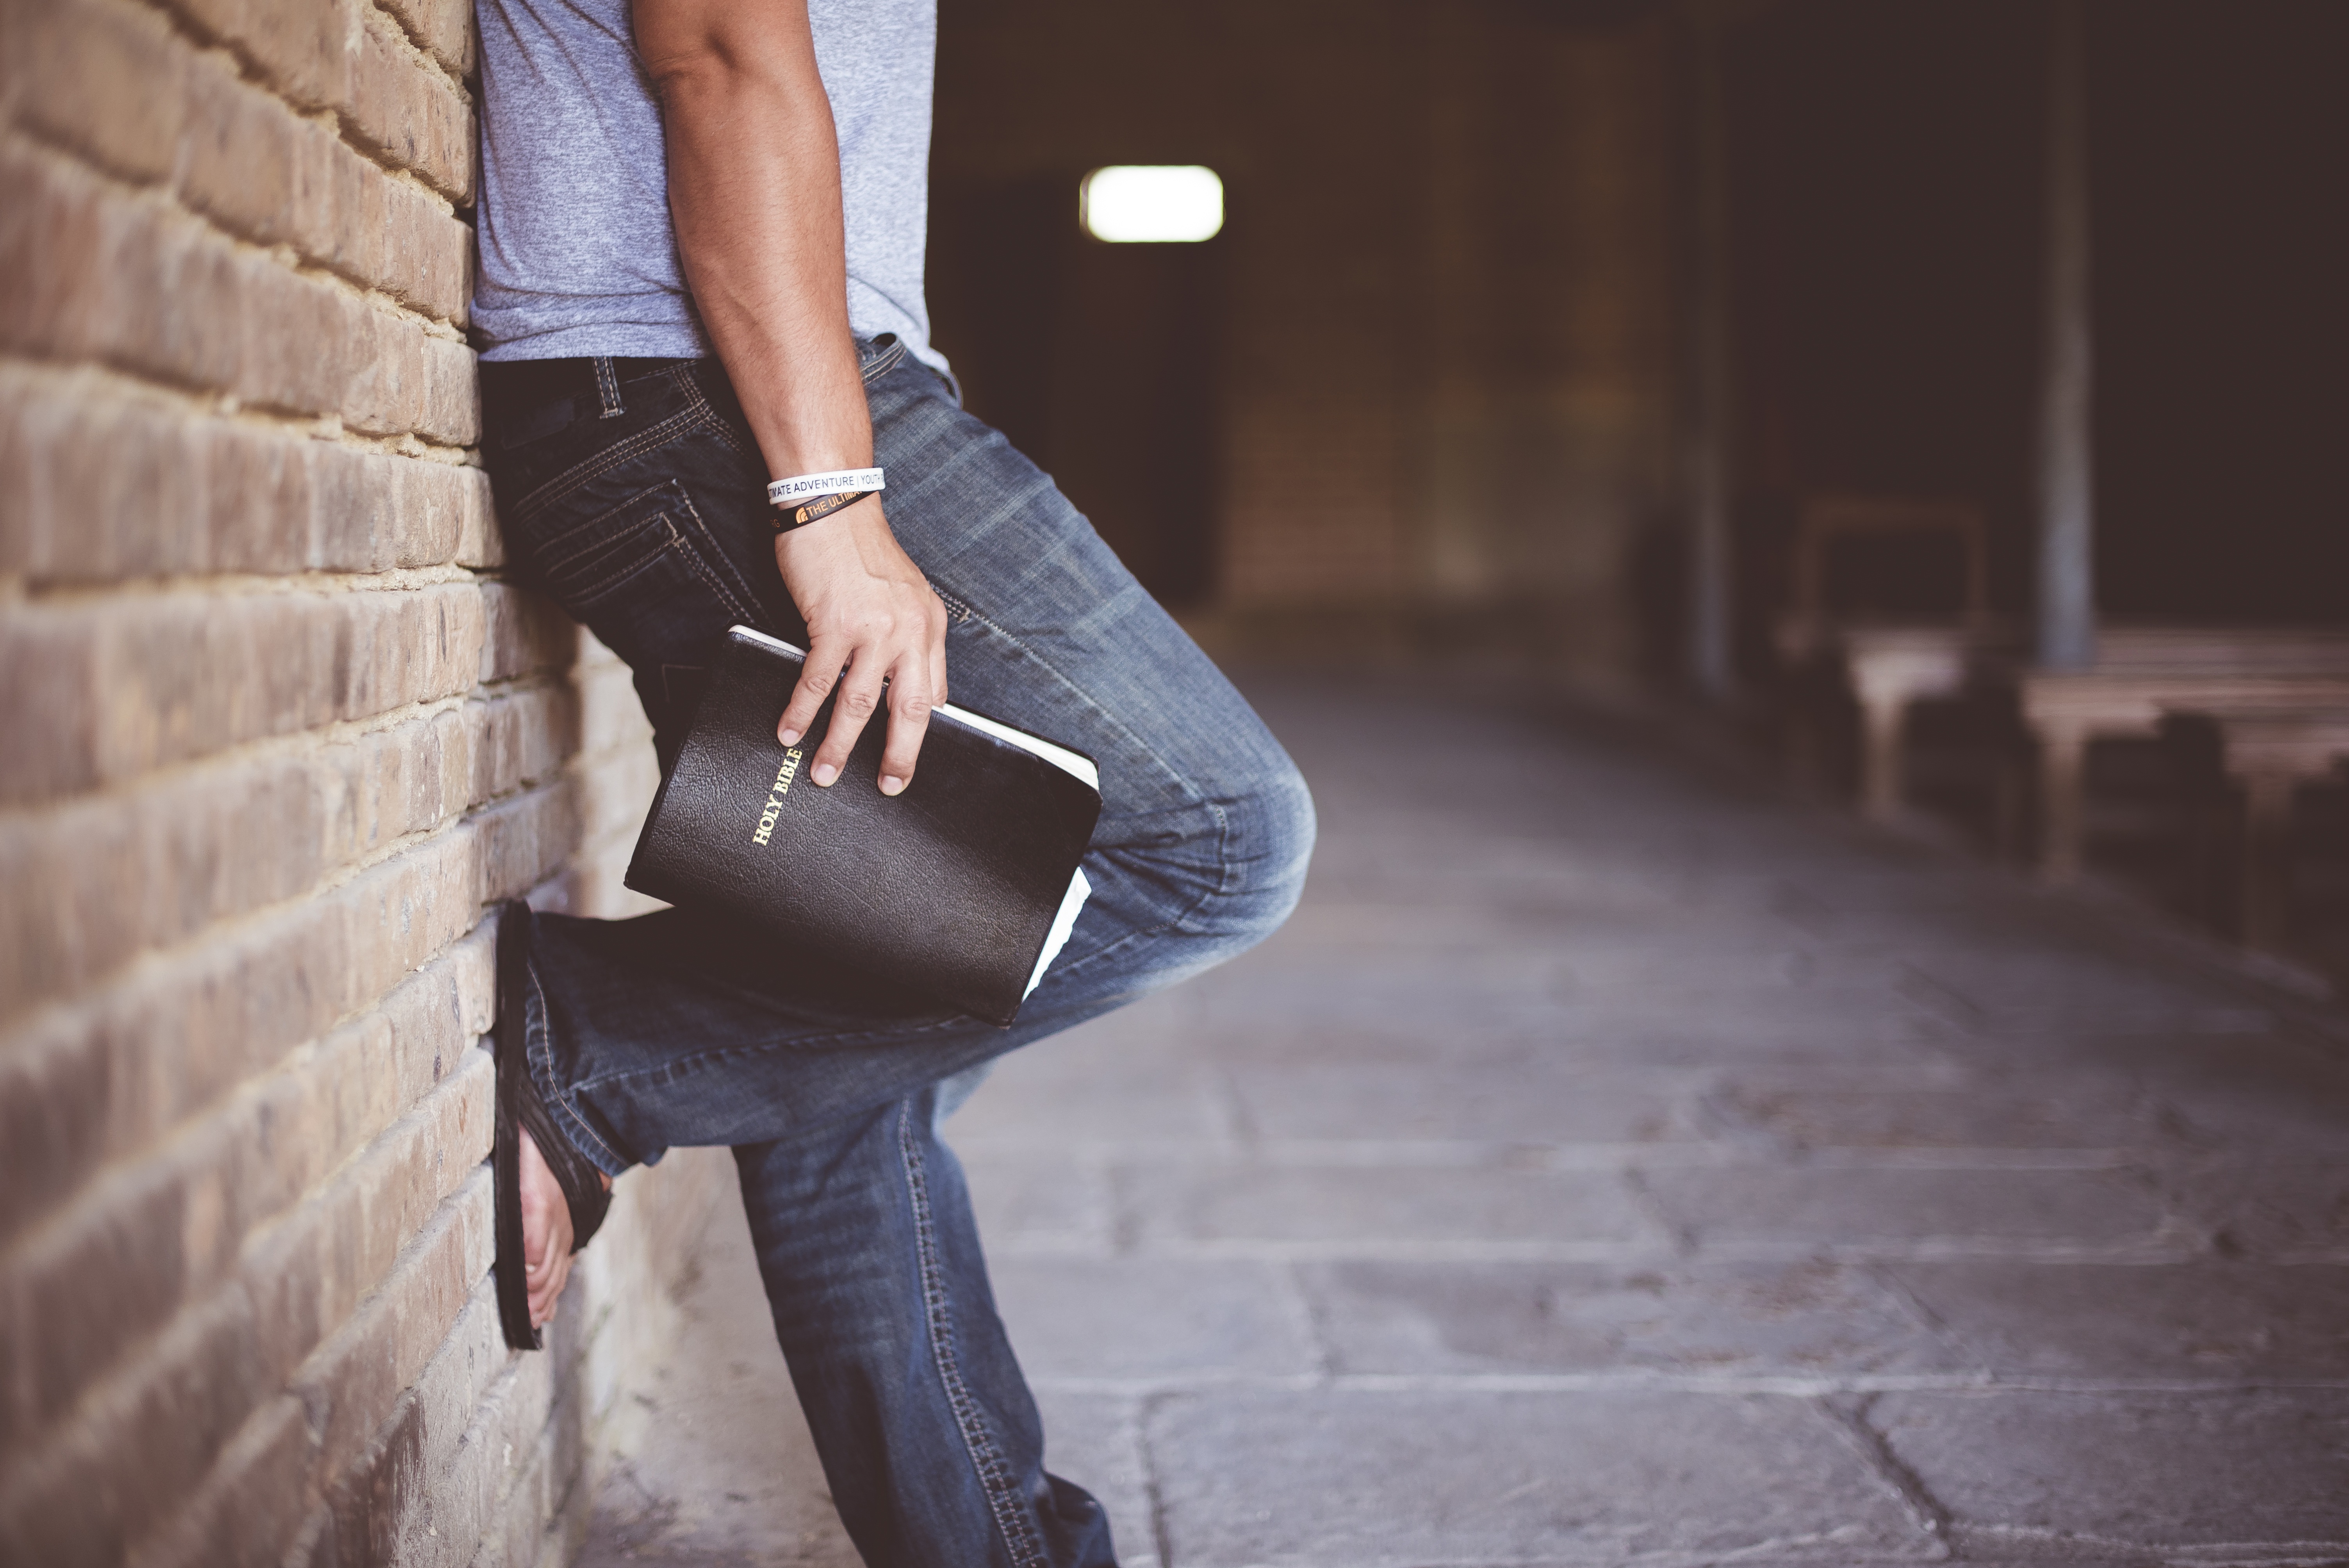
hand, man, blur, street, city, urban, wall, alone, pavement, leg, model, young, spring, foot, religion, fashion, clothing, arm, bible, close up, outdoors, religious, focus, dress, legs, footwear, contemporary, adult, slippers, abdomen, photo shoot, denim pants